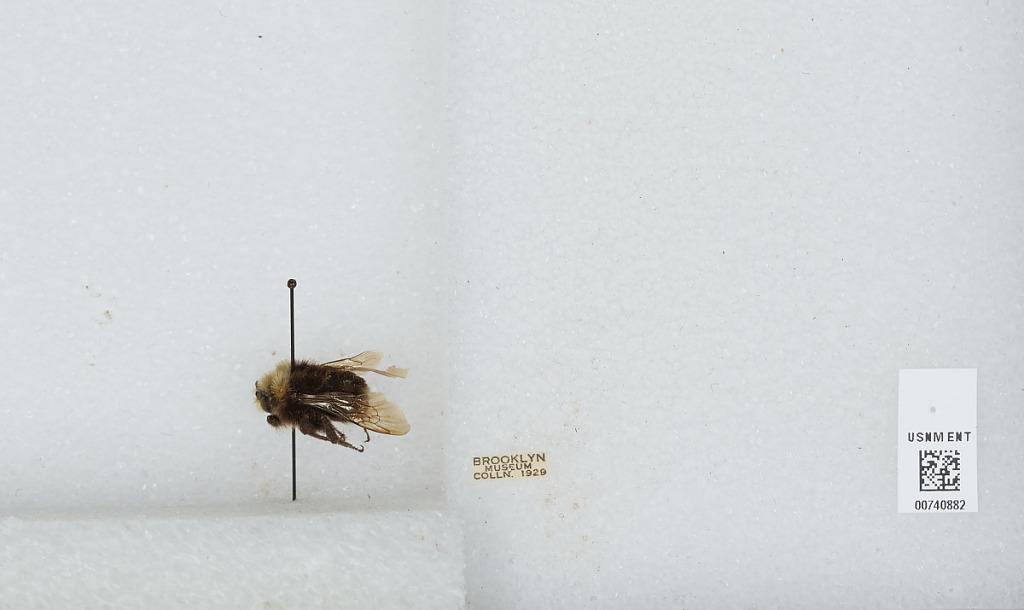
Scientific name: Bombus (Pyrobombus) vosnesenskii Radoszkowski